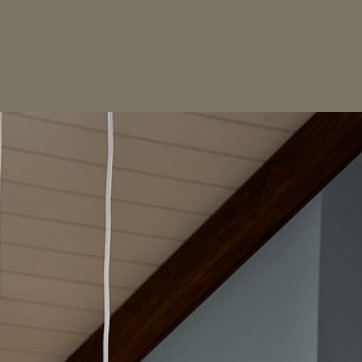
Material: painted